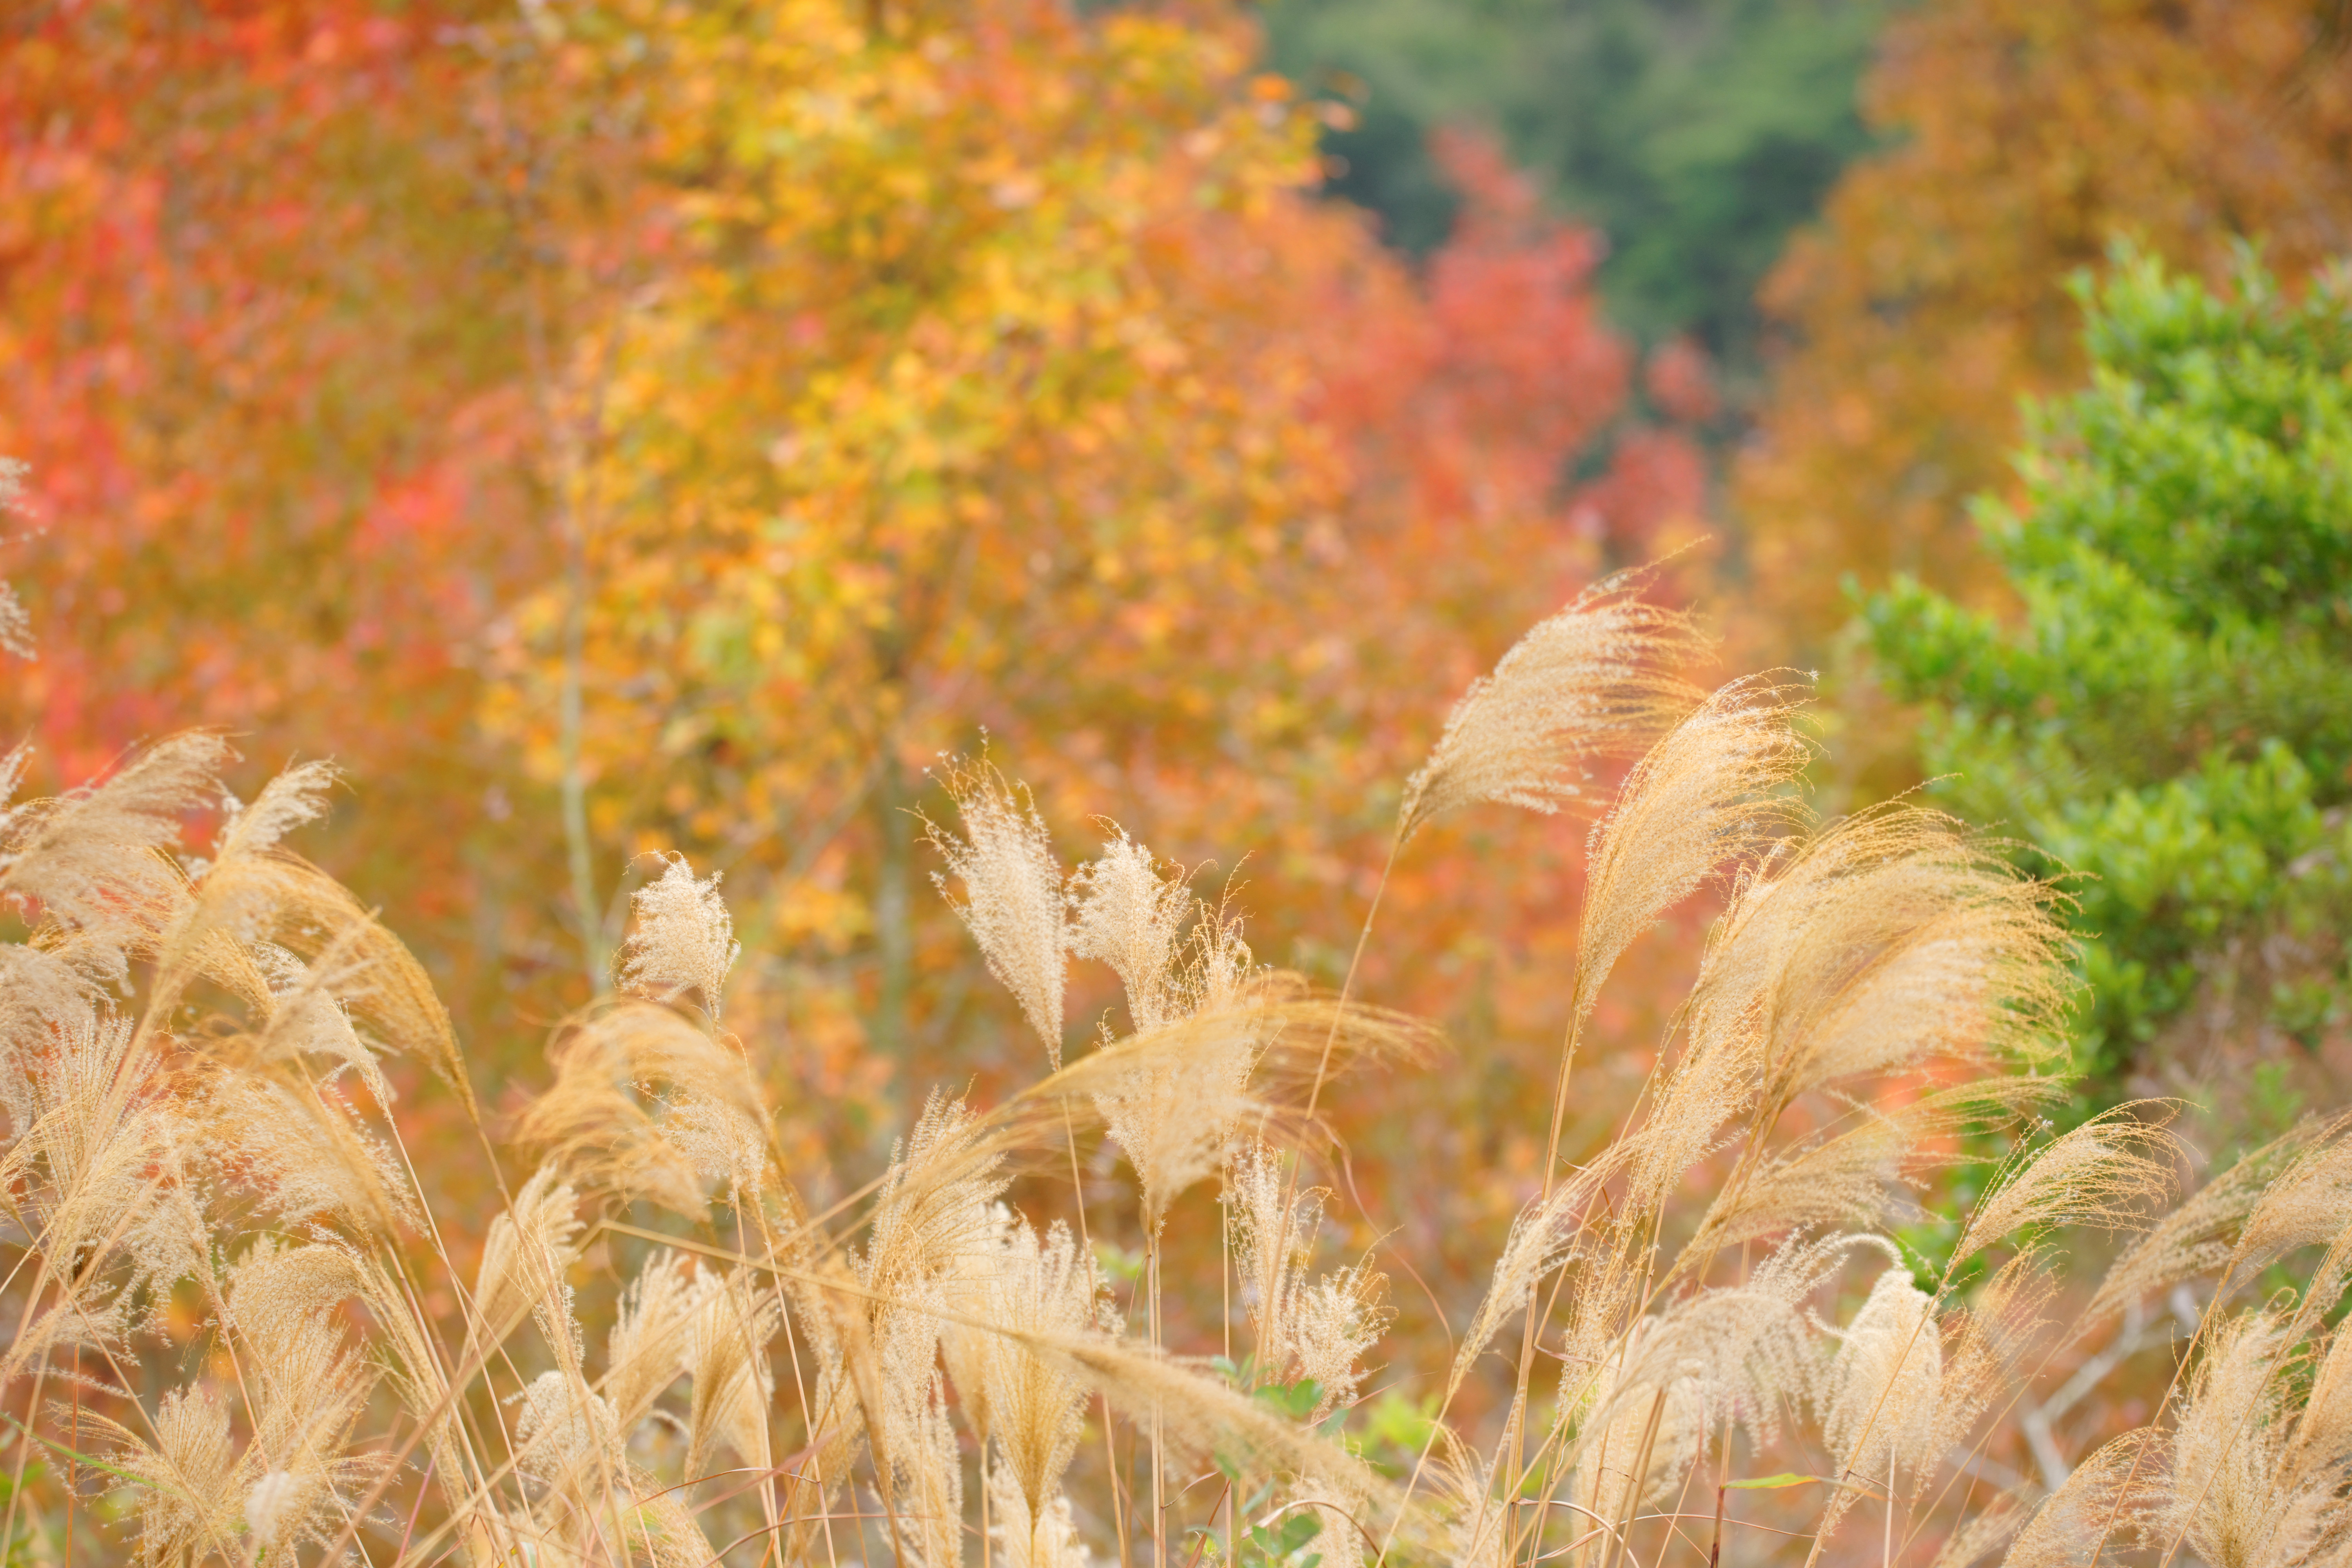
landscape, tree, nature, grass, winter, plant, field, meadow, prairie, sunlight, leaf, flower, colourful, autumn, season, hongkong, hong, kong, flowering plant, grass family, land plant